John Bell Hood

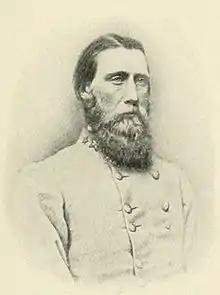
Confederate general John Bell Hood

In the spring of 1864, the Confederate Army of Tennessee, under Gen. Joseph E. Johnston, was engaged in a campaign of maneuver against William T. Sherman, who was driving from Chattanooga toward Atlanta. Despite his two damaged limbs, Hood performed well in the field, riding as much as 20 miles a day without apparent difficulty, strapped to his horse with his artificial leg hanging stiffly, and an orderly following closely behind with crutches. The leg, made of cork, was donated (along with a couple of spares) by members of his Texas Brigade, who had collected $3,100 in a single day for that purpose; it had been imported from Europe through the U.S. blockade. On May 12, Hood was baptized by Lieutenant General Leonidas Polk, the former Episcopal Bishop of Louisiana. Col. Walter H. Rodgers, a witness to the baptism, stated that Hood "looked happy and as though a great burden had been lifted."